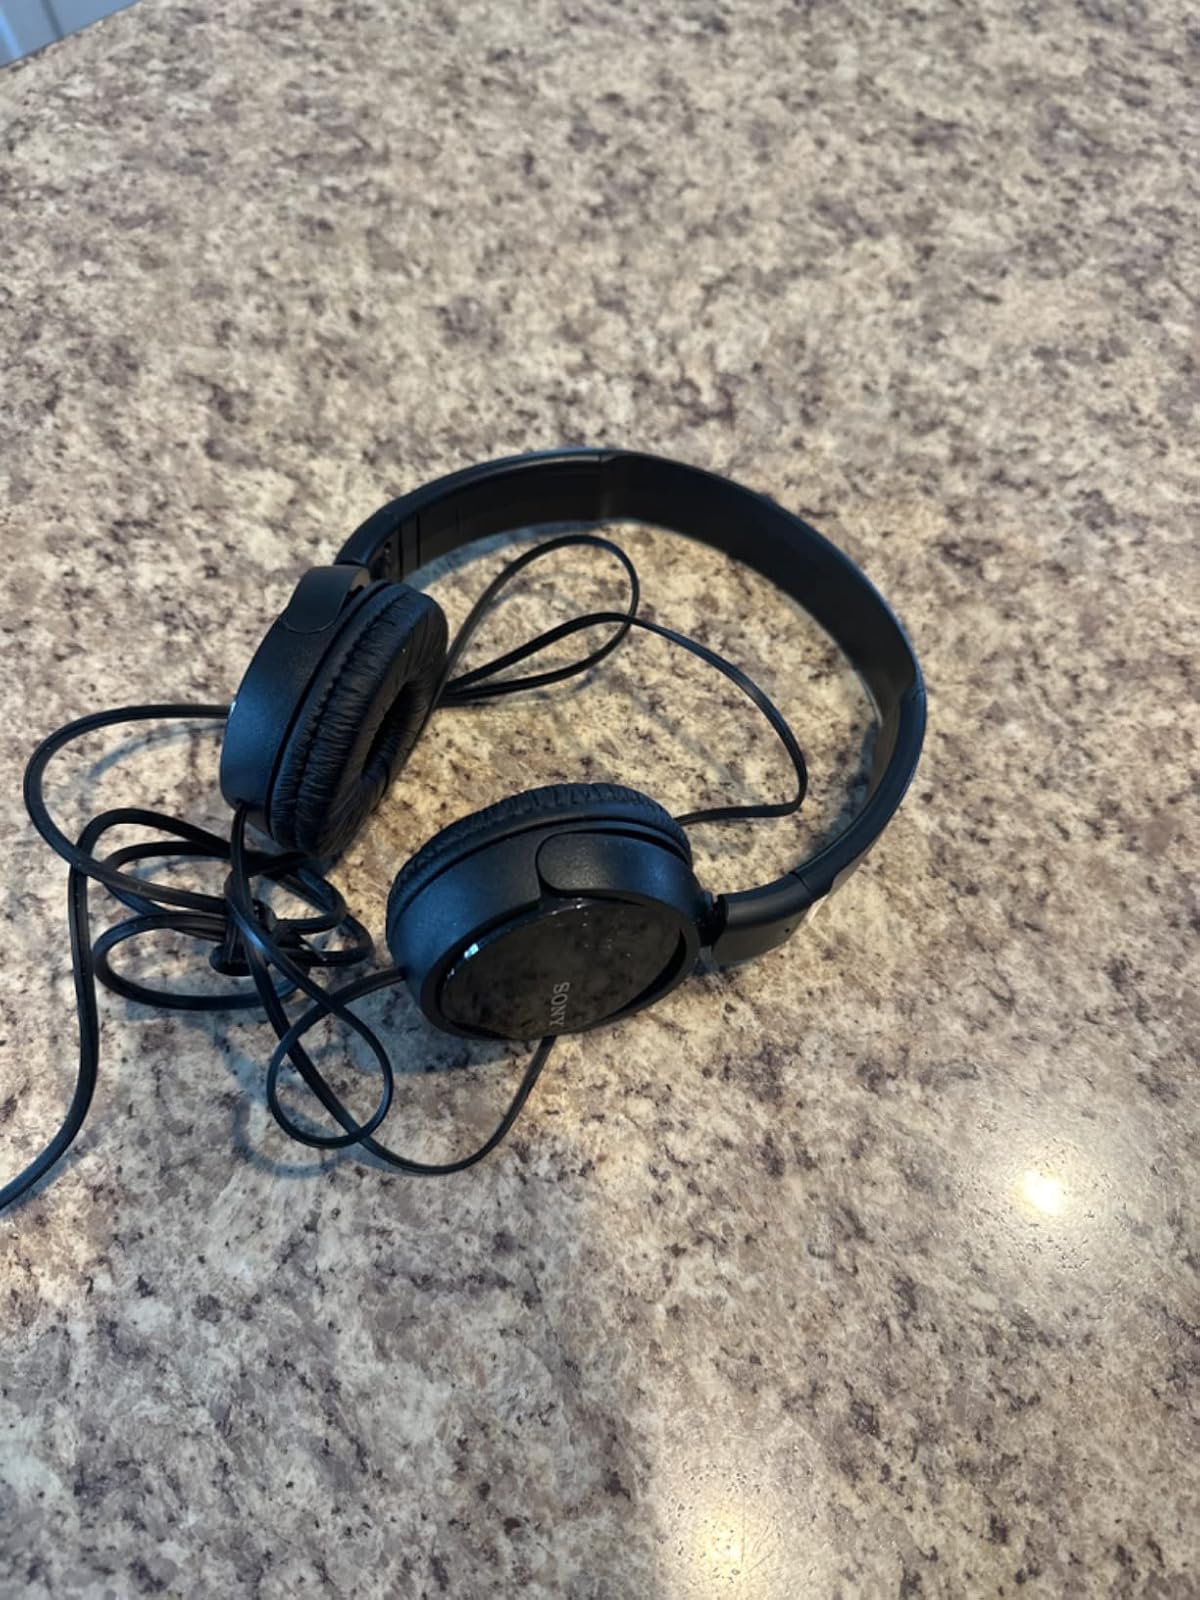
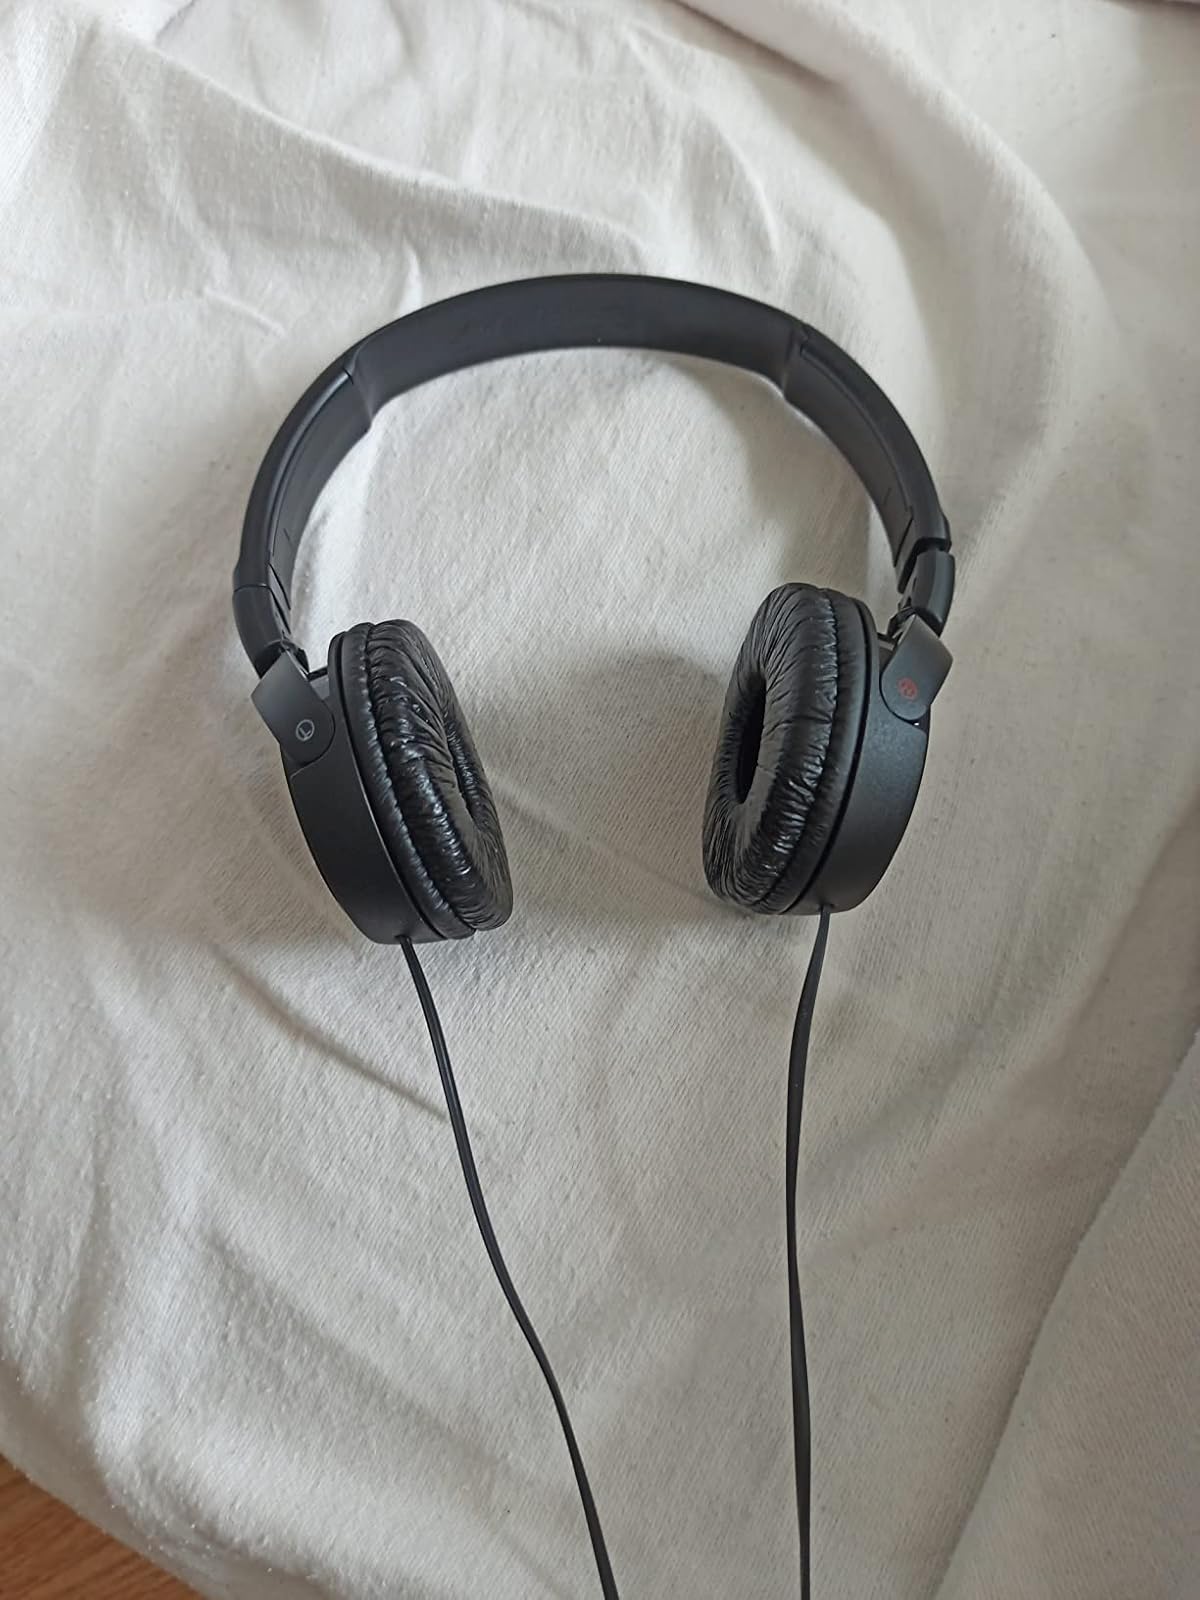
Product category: headphones
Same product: yes